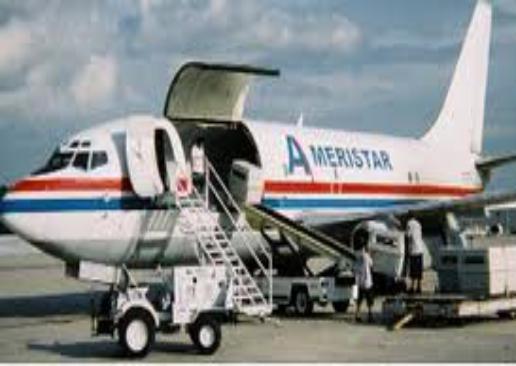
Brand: Ameristar Air Cargo
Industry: Transportation